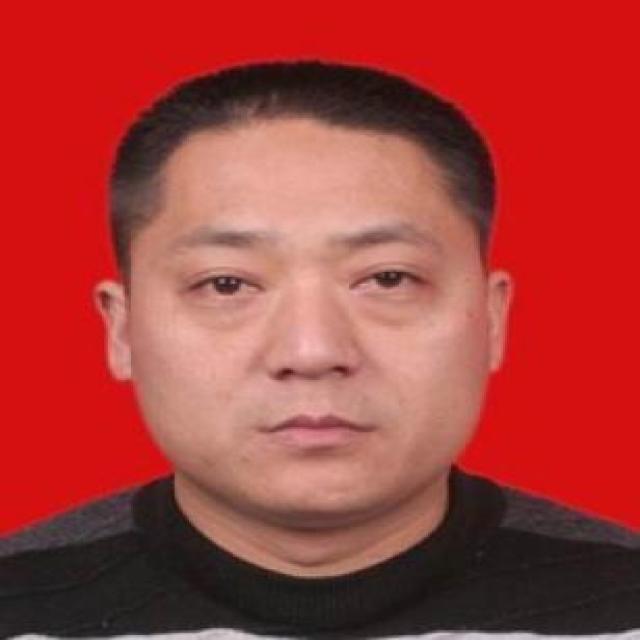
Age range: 21-44